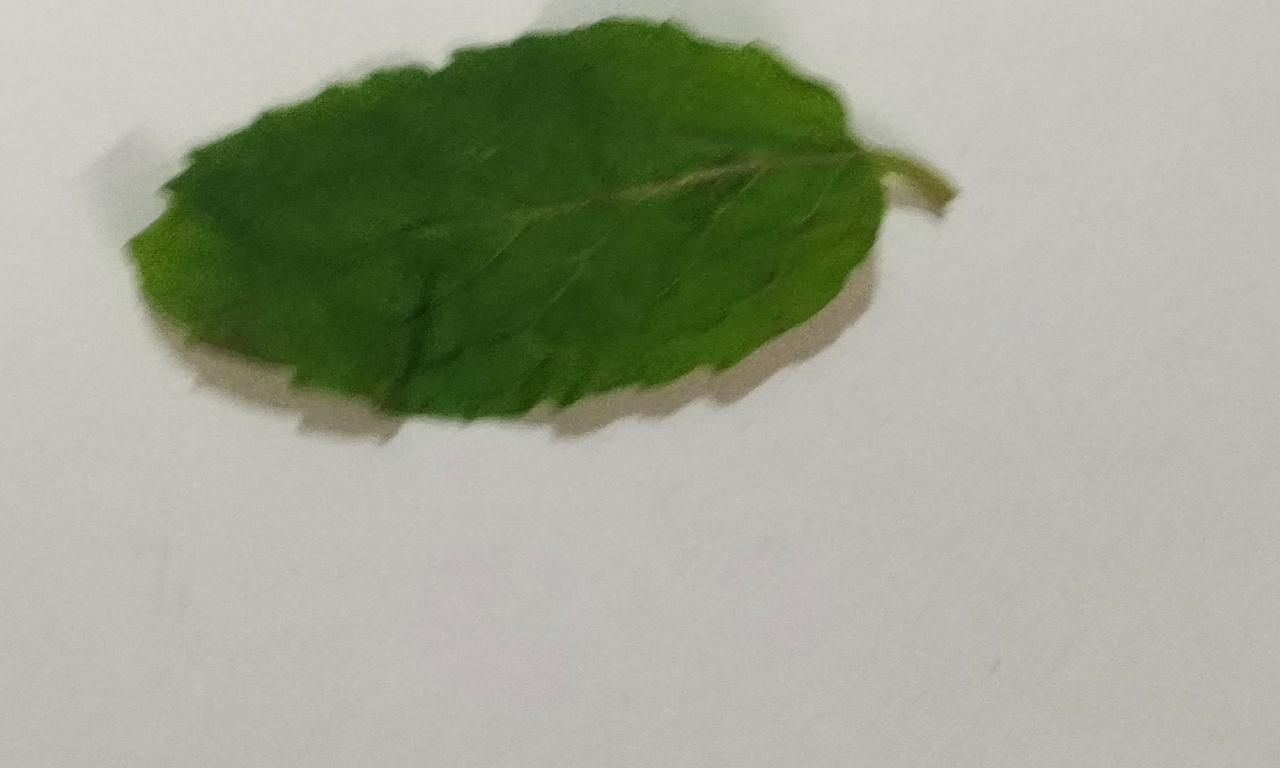
Label: Fresh